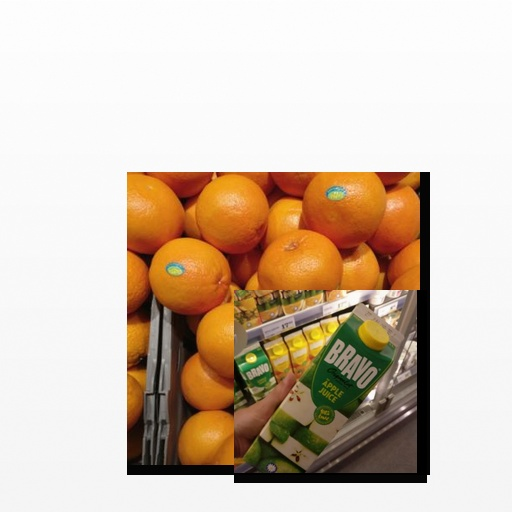
Food items: apple_juice, red_grapefruit